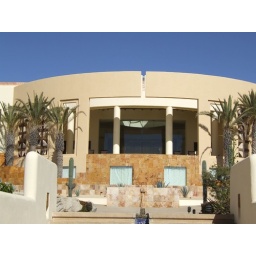
There is a waterfall over the orange wall just outside the lobby.